Martin T3M

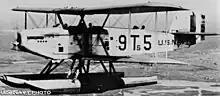
T3M-2

Deliveries of the T3M-1 to the U.S. Navy started in September 1926. The T3M-1 was not heavily used, however, and was replaced in service by the more powerful T3M-2 from 1927. Although the T3M-2 itself was replaced in frontline service by its radial-powered development, the T4M, it remained in squadron service until at least 1932.